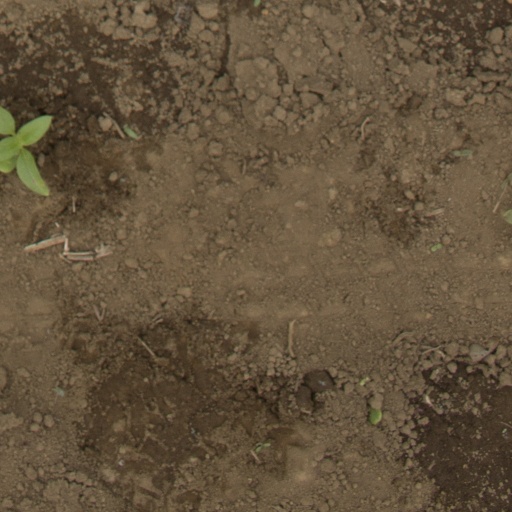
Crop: Jerusalem artichoke